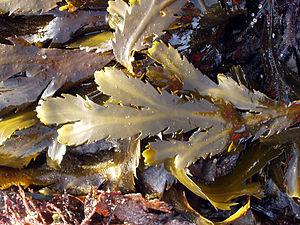
La biologie est la science du vivant. Elle recouvre une partie des sciences de la nature et de l'histoire naturelle des êtres vivants.